Lionel Corporation

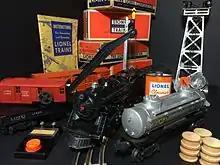
Lionel Corporation products

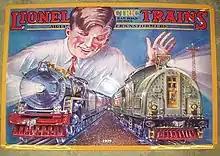
Lionel advertisement from 1929

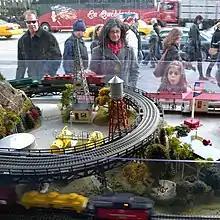
A Lionel O gauge layout in New York City

The original Lionel Corporation was founded in 1900 by Joshua Lionel Cowen and Harry C. Grant in New York City. The company's devotees disagree over the date of incorporation: the official paperwork is dated September 5, but the paperwork was not filed until September 22, more than two weeks later. Initially, the company specialized in electrical novelties, such as fans and lighting devices.